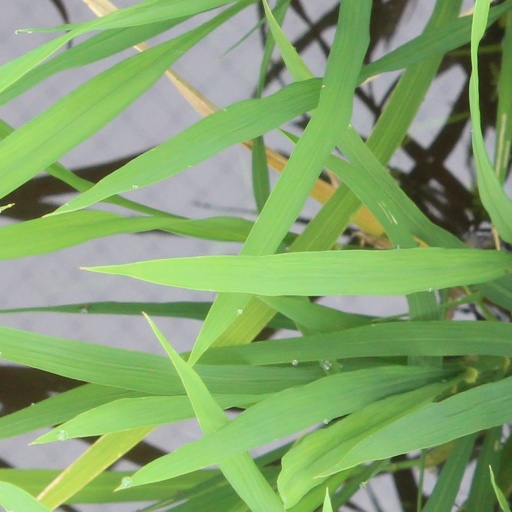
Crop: rice